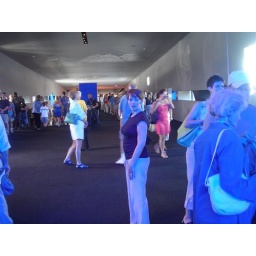
the sun shined in the blue window and turned the people blue cool.!